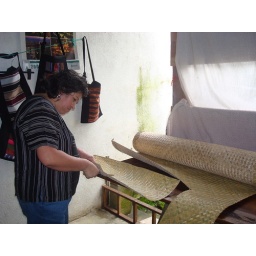
This is woven by other single mothers and then they will make bags and train other women.